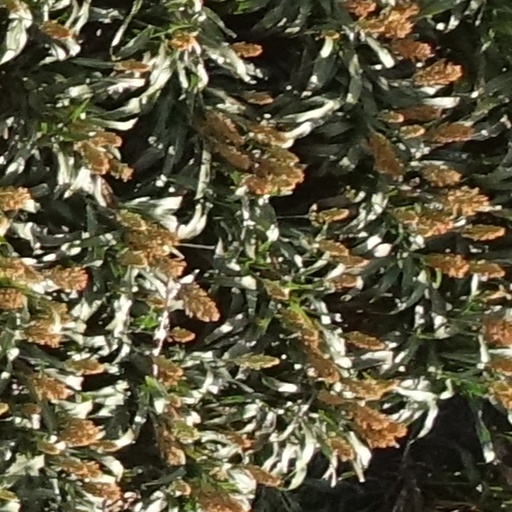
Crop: sorghum